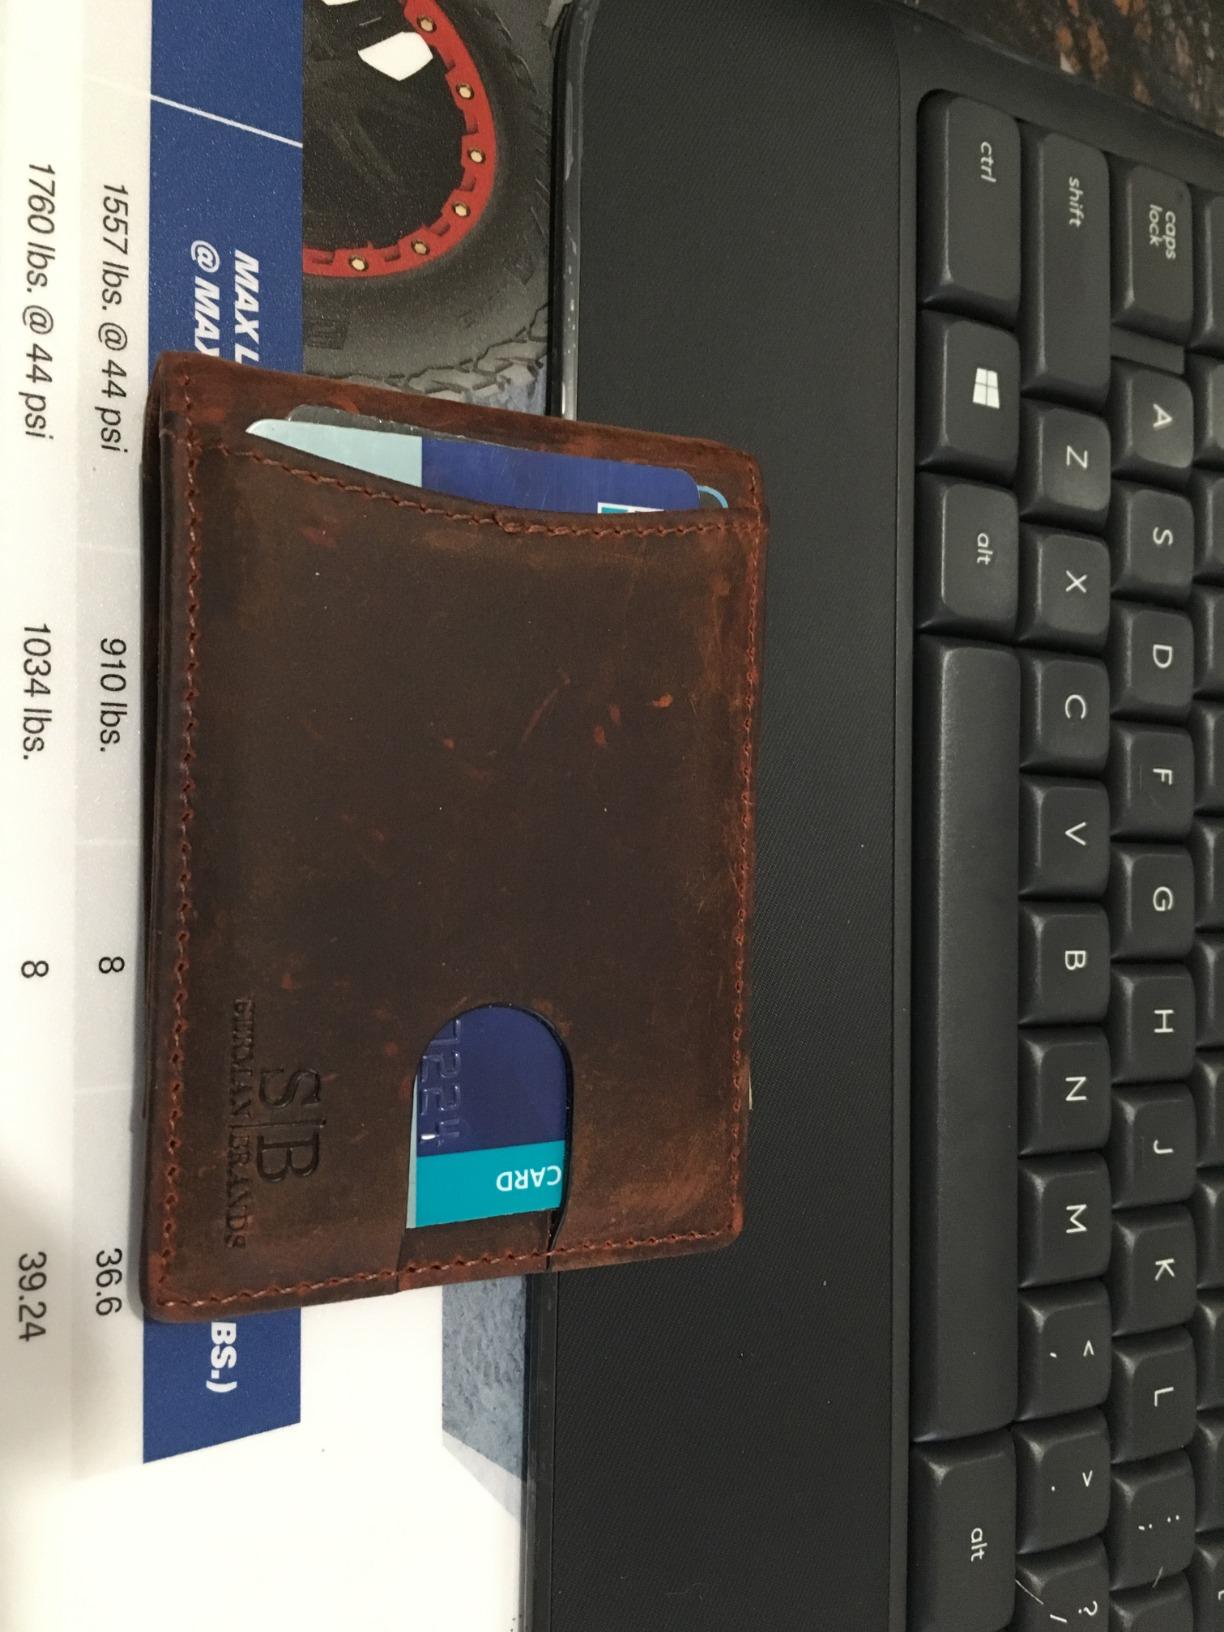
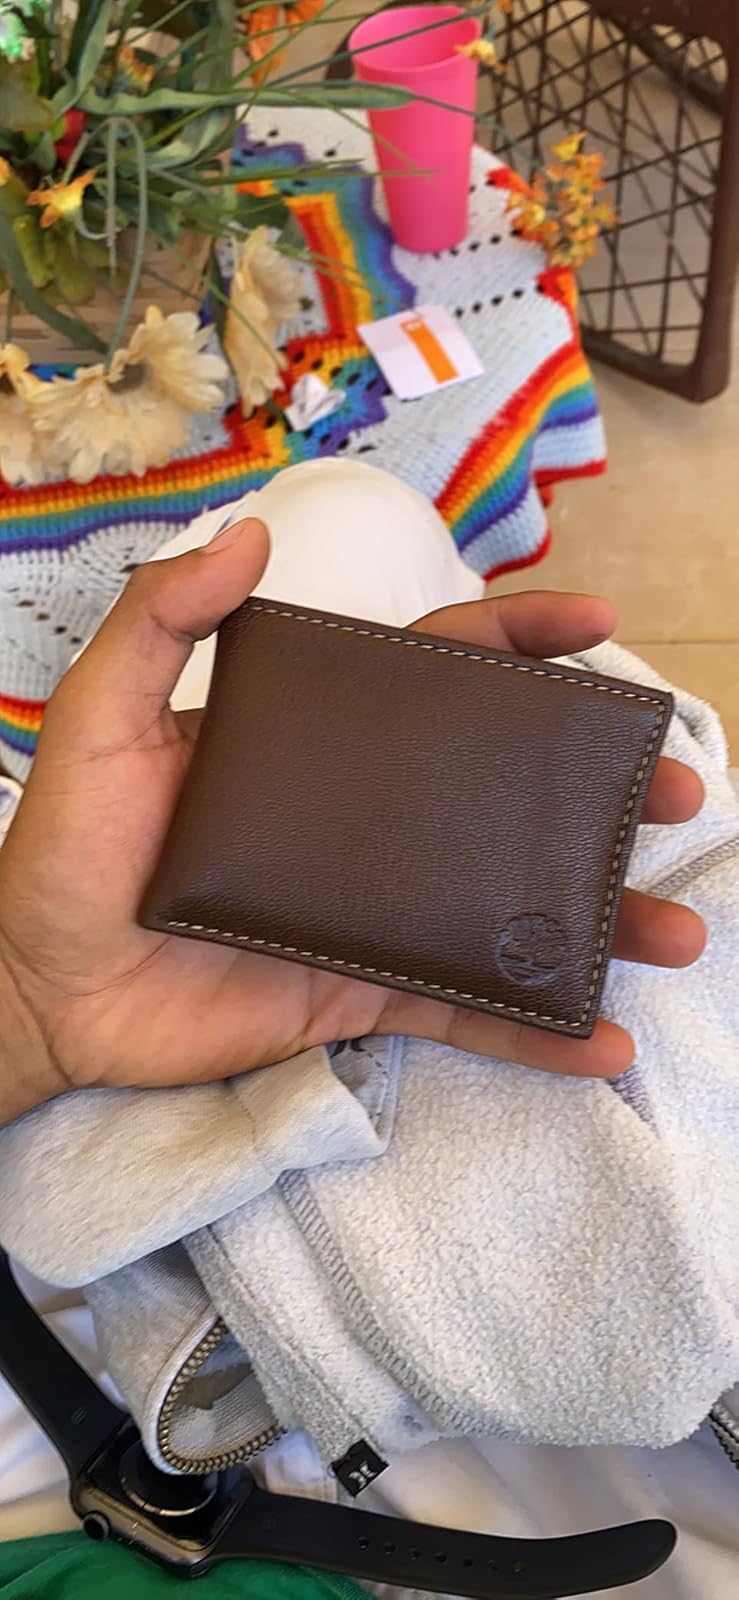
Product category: accessories_wallet
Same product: no